Chico Walker

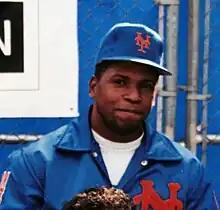
Walker as a member of the New York Mets in 1992

Cleotha "Chico" Walker (born November 25, 1957) is an American former professional baseball utility player. He played for four teams in Major League Baseball (MLB) in all or parts of 11 seasons spanning from 1980 to 1993. Listed at and , he was a switch hitter and threw right-handed.